Alexandre Bilodeau

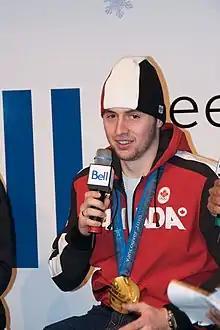
Alexandre Bilodeau with his 2010 Winter Olympics gold medal

Source